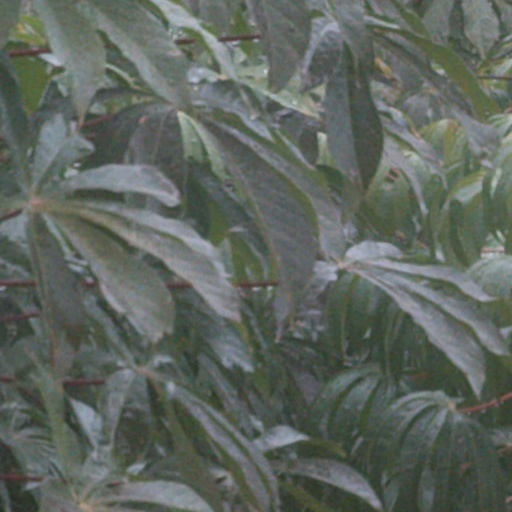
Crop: cassava